Kipling Bus Terminal

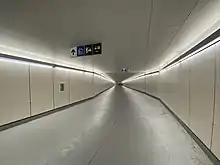
Pedestrian tunnel between Kipling Bus Terminal and the subway station

The terminal is located at the south end of Subway Crescent, southeast of both Kipling station and the intersection of Dundas Street and Kipling Avenue. It consists of 16 bays, with 4 being used by GO Transit and the remaining 12 by MiWay. It is connected to Kipling GO Station through an elevated pedestrian bridge to the south and to Kipling station via an underground tunnel to the northeast. These connections form the Kipling Transit Hub, a Metrolinx mobility hub which aims to provide a seamless connection between the three facilities.